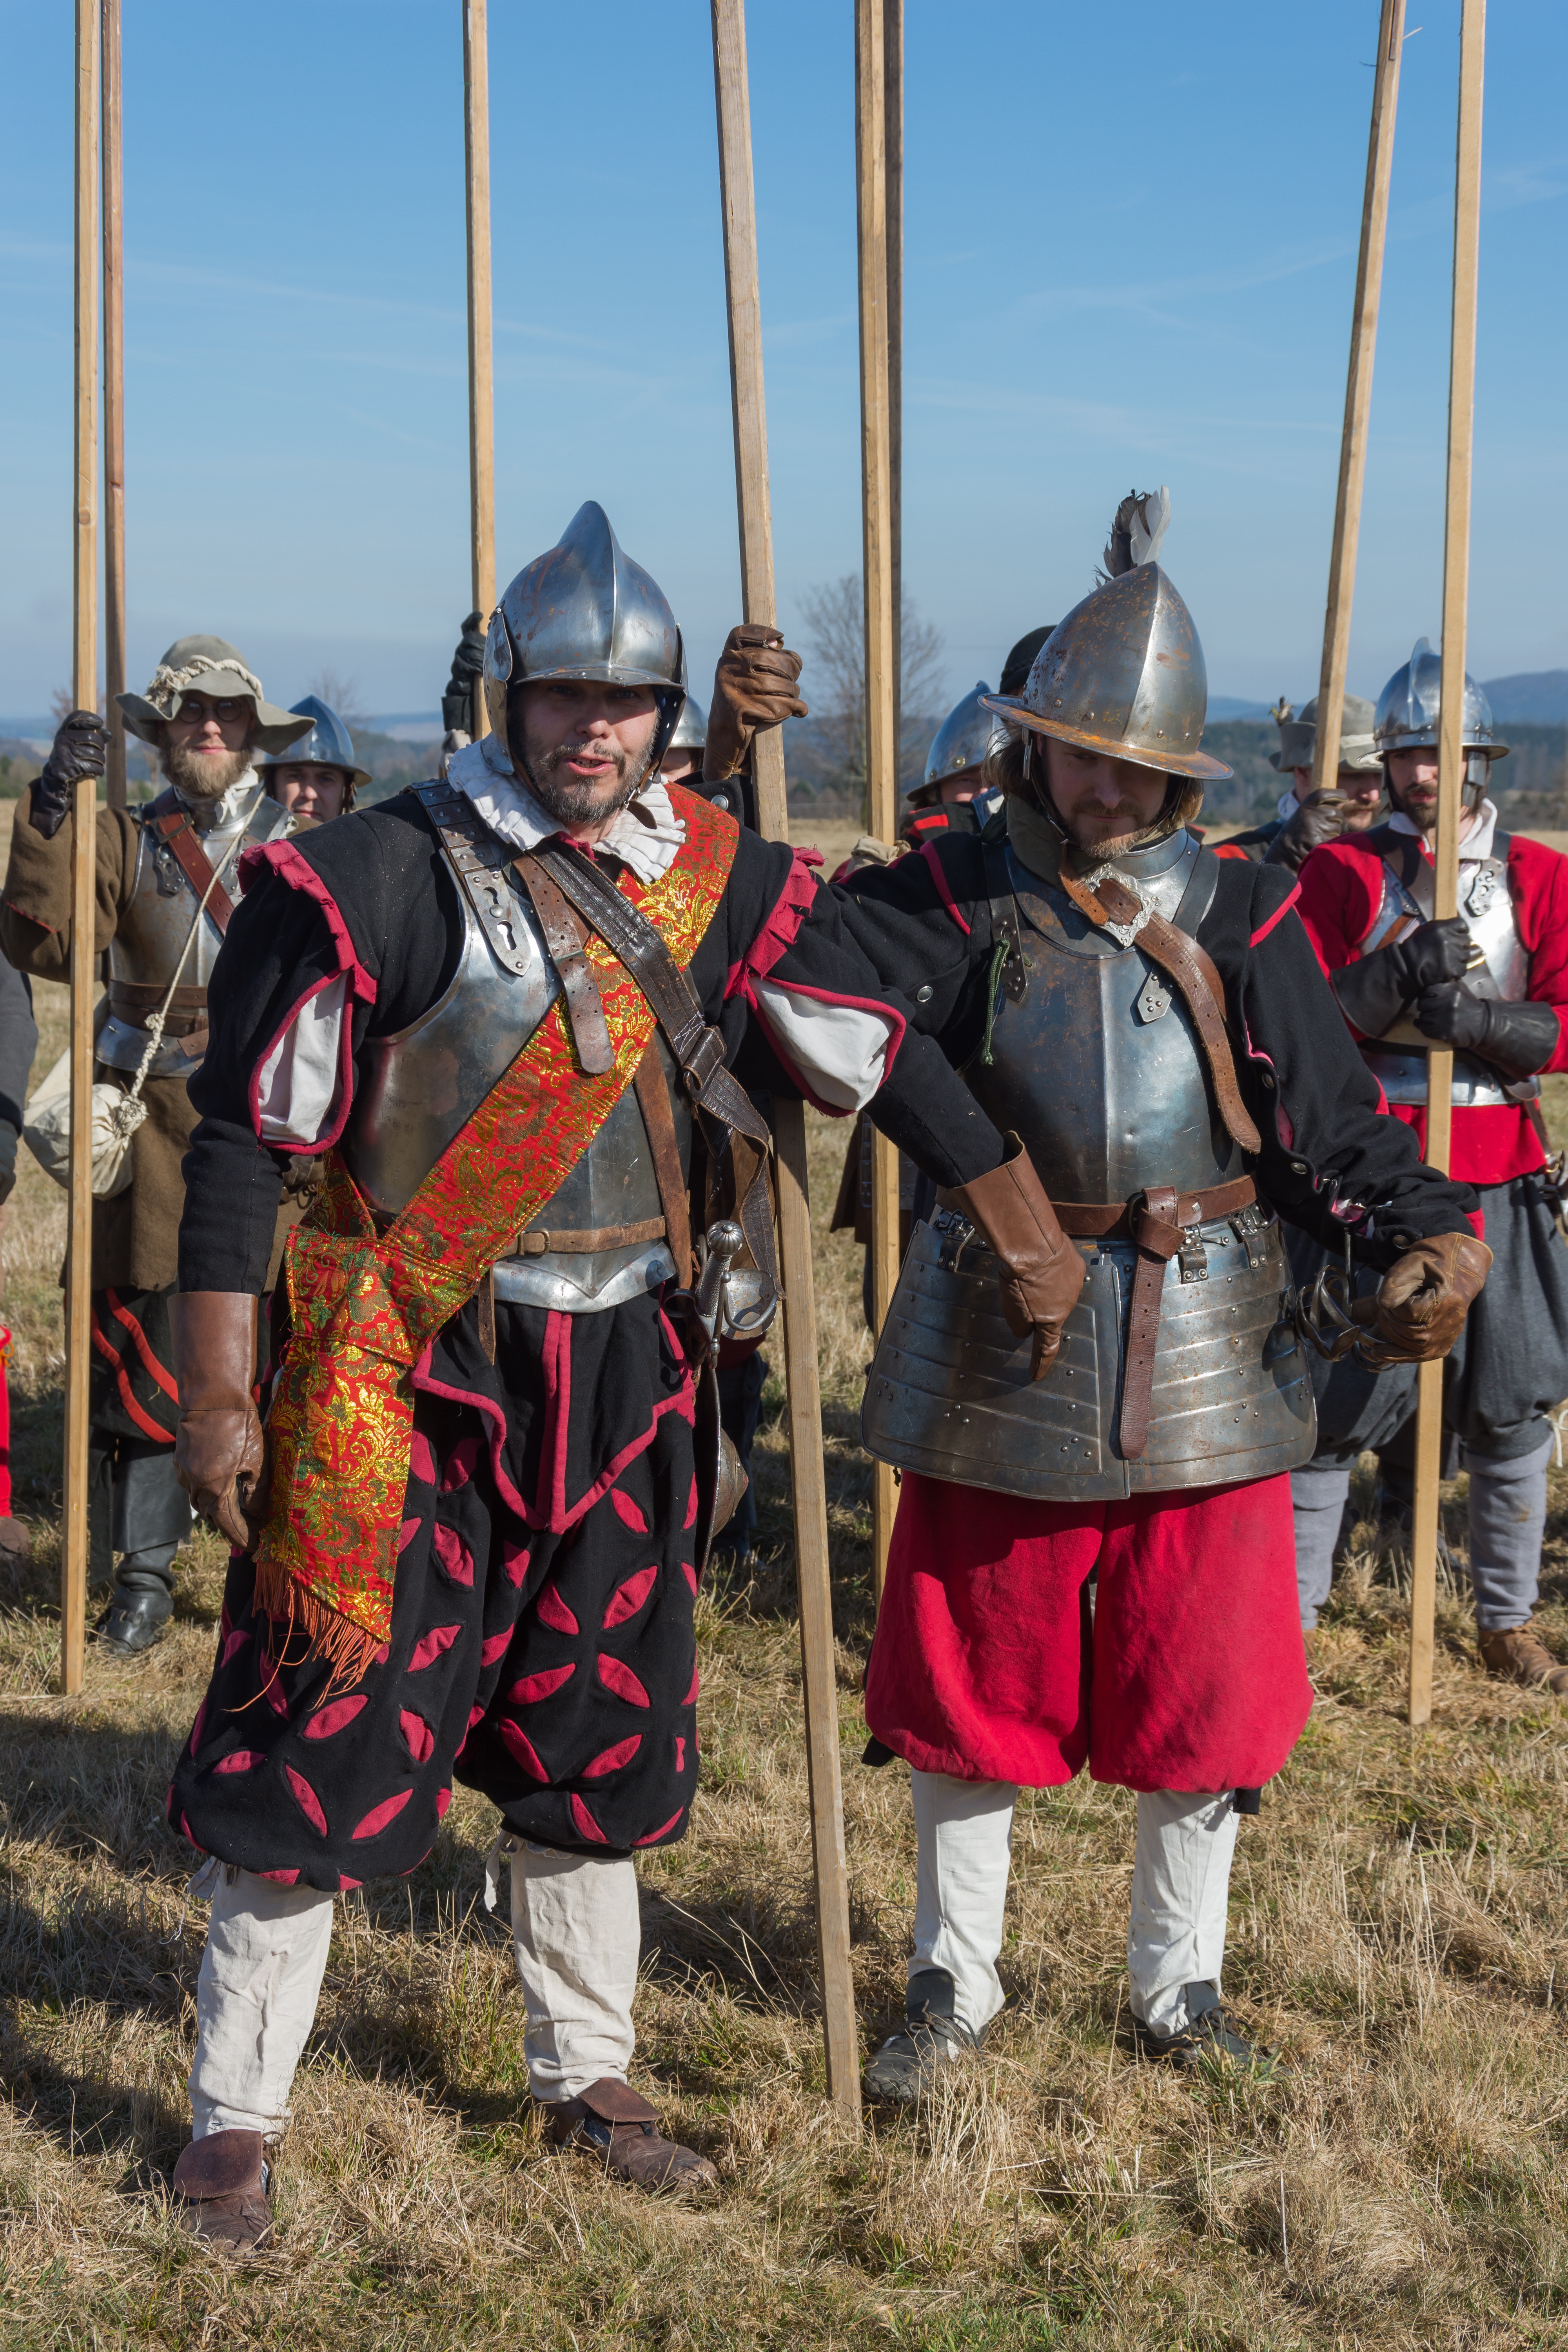
person, people, soldier, battle, history, middle ages, viking, troop, battle re enactment, historical costume, pikan r, battle of jankau